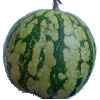
Label: watermelon